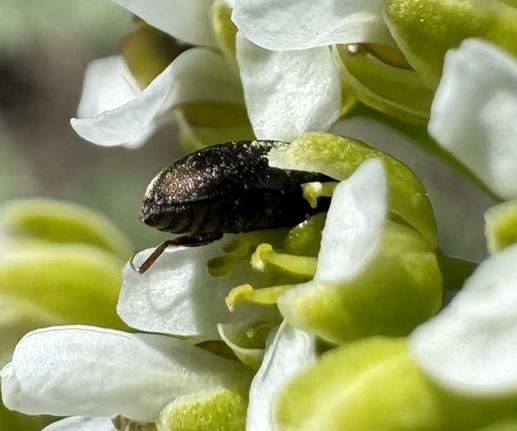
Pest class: occasional_pest